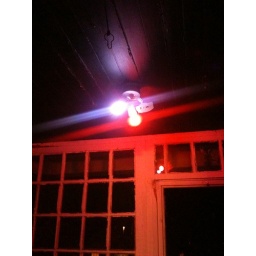
Awesome, I just put up orange and black lights in my entryway for Halloween! :D